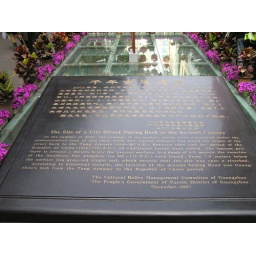
Underneath the glass lies the original roads (used by horses) in ancient times.